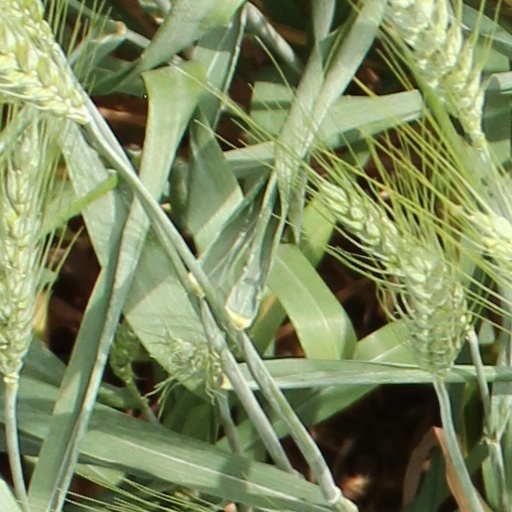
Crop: wheat